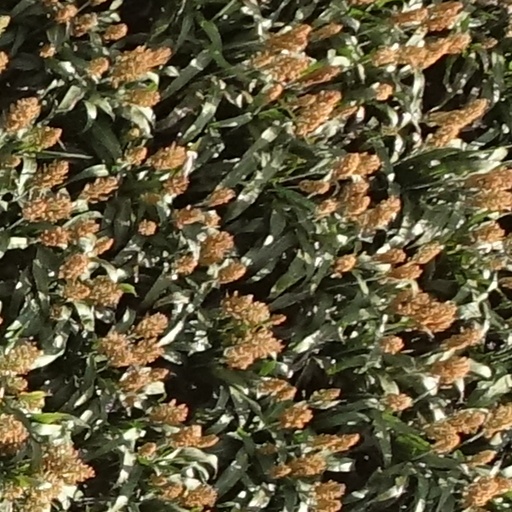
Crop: sorghum